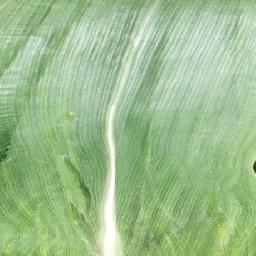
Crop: corn
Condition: (maize)_healthy